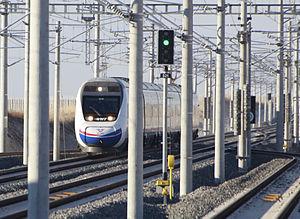
En 2017, la Turquie est la première puissance économique du Moyen-Orient devant l'Iran et l'Arabie saoudite, la 7ᵉ puissance économique d'Europe et la 13ᵉ puissance économique mondiale. Membre du G20 et de l'Union douanière, la Turquie a officiellement entamé ses négociations d’adhésion avec l’Union européenne en octobre 2005.